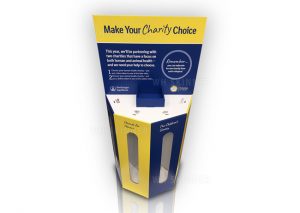
Label: cardboard